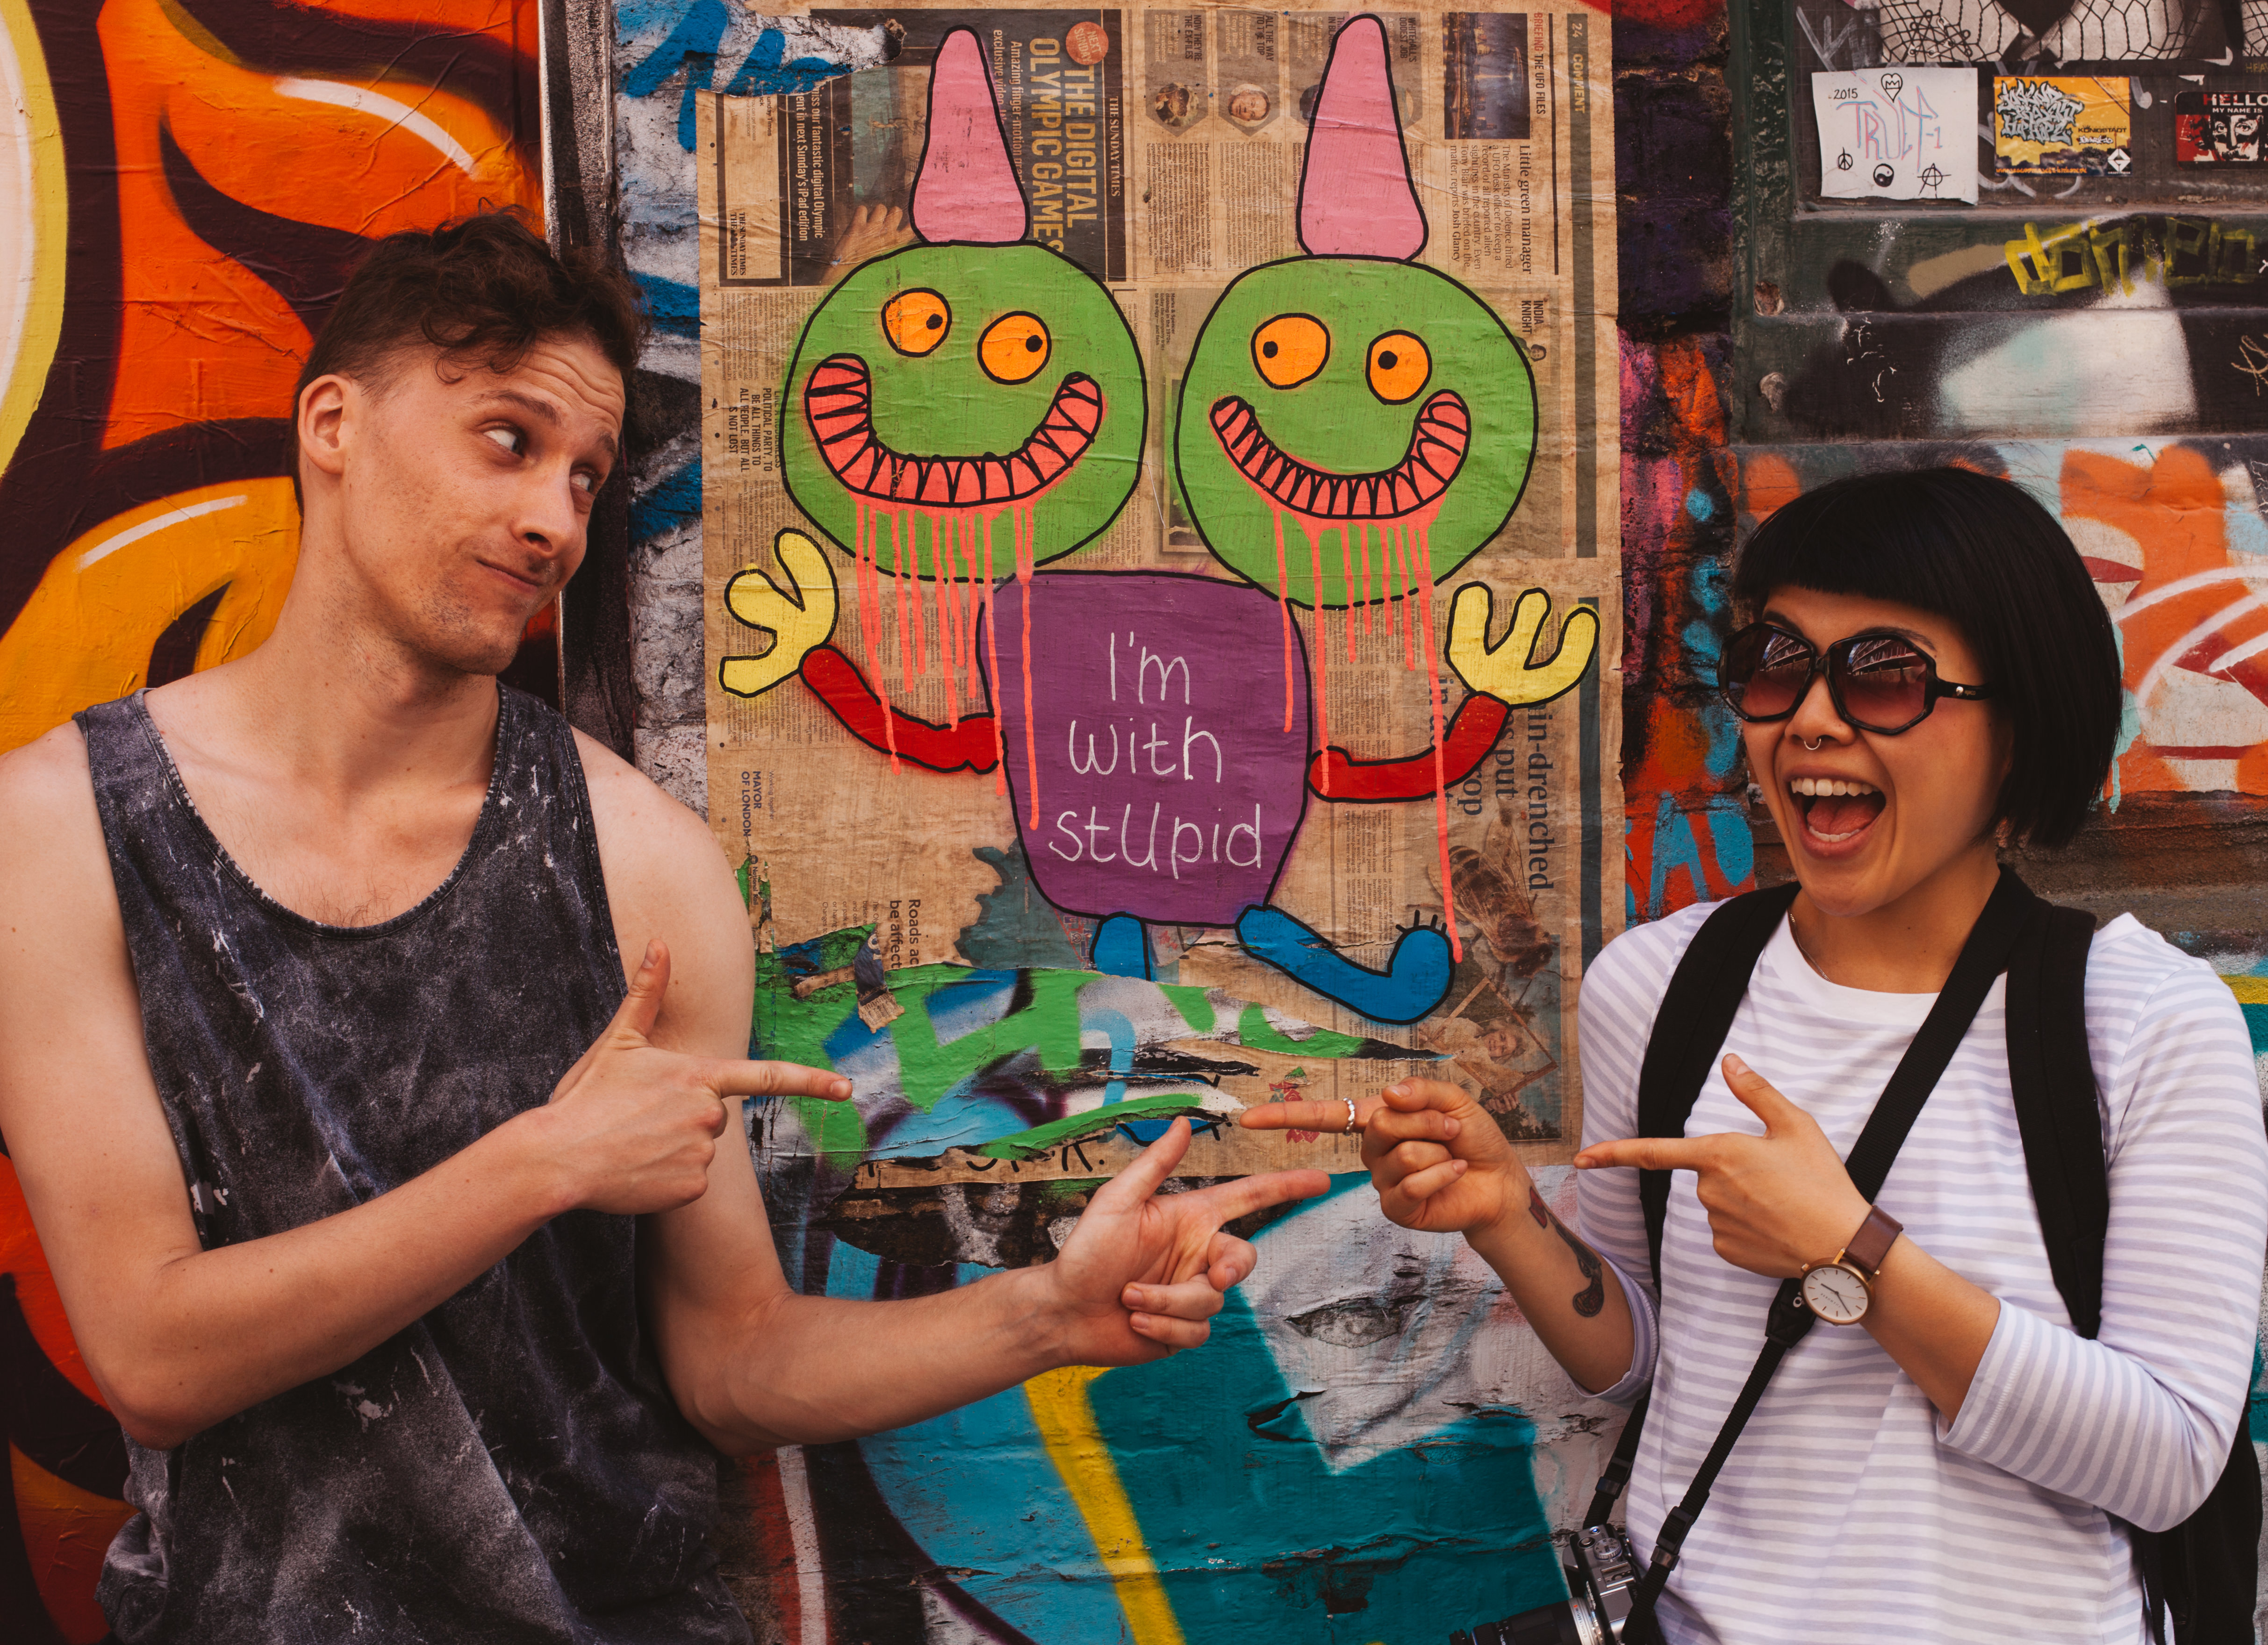
man, people, woman, street, wall, graffiti, art, fun, funny